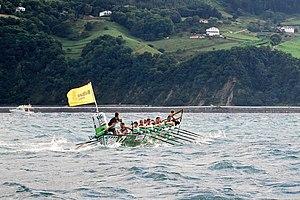
Virage autour de la bouée du large d'un trainière en compétition lors du Drapeau de Zarautz (2010)
Aita Mari Arraun Elkartea est un club d'aviron de la localité guipuscoanne de Zumaia. Son nom est un hommage au marin local du XIXᵉ siècle José María Zubía, alias Aita Mari, célèbre pour avoir effectué de nombreux sauvetages en mer.